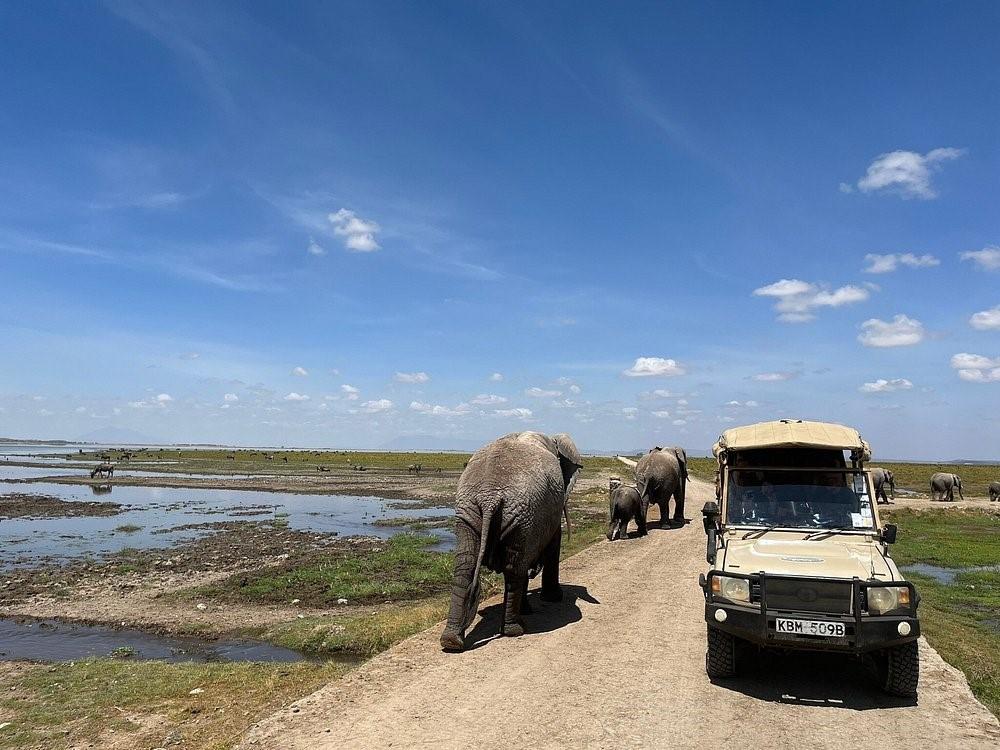
Tembo wakiwa wanatembea katika barabara iliyo nyembamba, pembeni kukiwa kuna maji pembezoni mwa eneo hilo, gari likiwa limepaki wakitazama wanyama hao ikiashiria eneo hili ni mbuga ya wanyama inayopatikana wanyama mbalimbali.